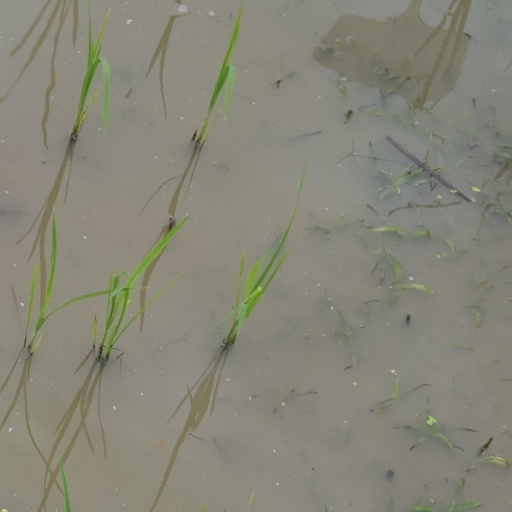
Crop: rice